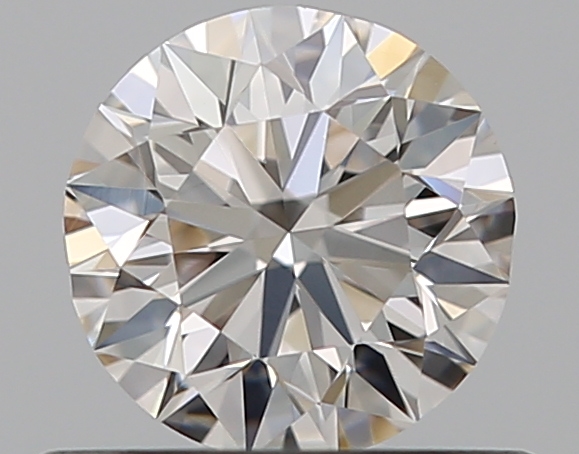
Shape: round
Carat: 0.5
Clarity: VS1
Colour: I
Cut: VG
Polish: EX
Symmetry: VG
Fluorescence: F
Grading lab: GIA
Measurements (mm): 5.01 x 5.07 x 3.17